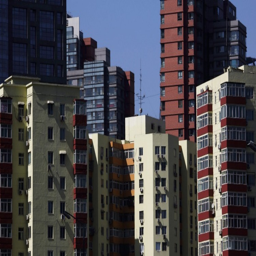
many prospective buyers want a change from oppressive towers .